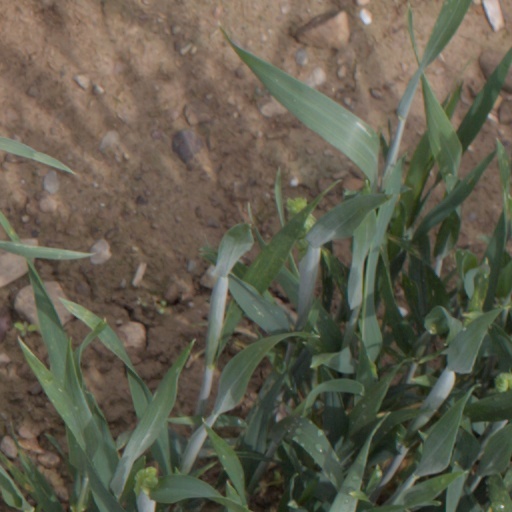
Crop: wheat